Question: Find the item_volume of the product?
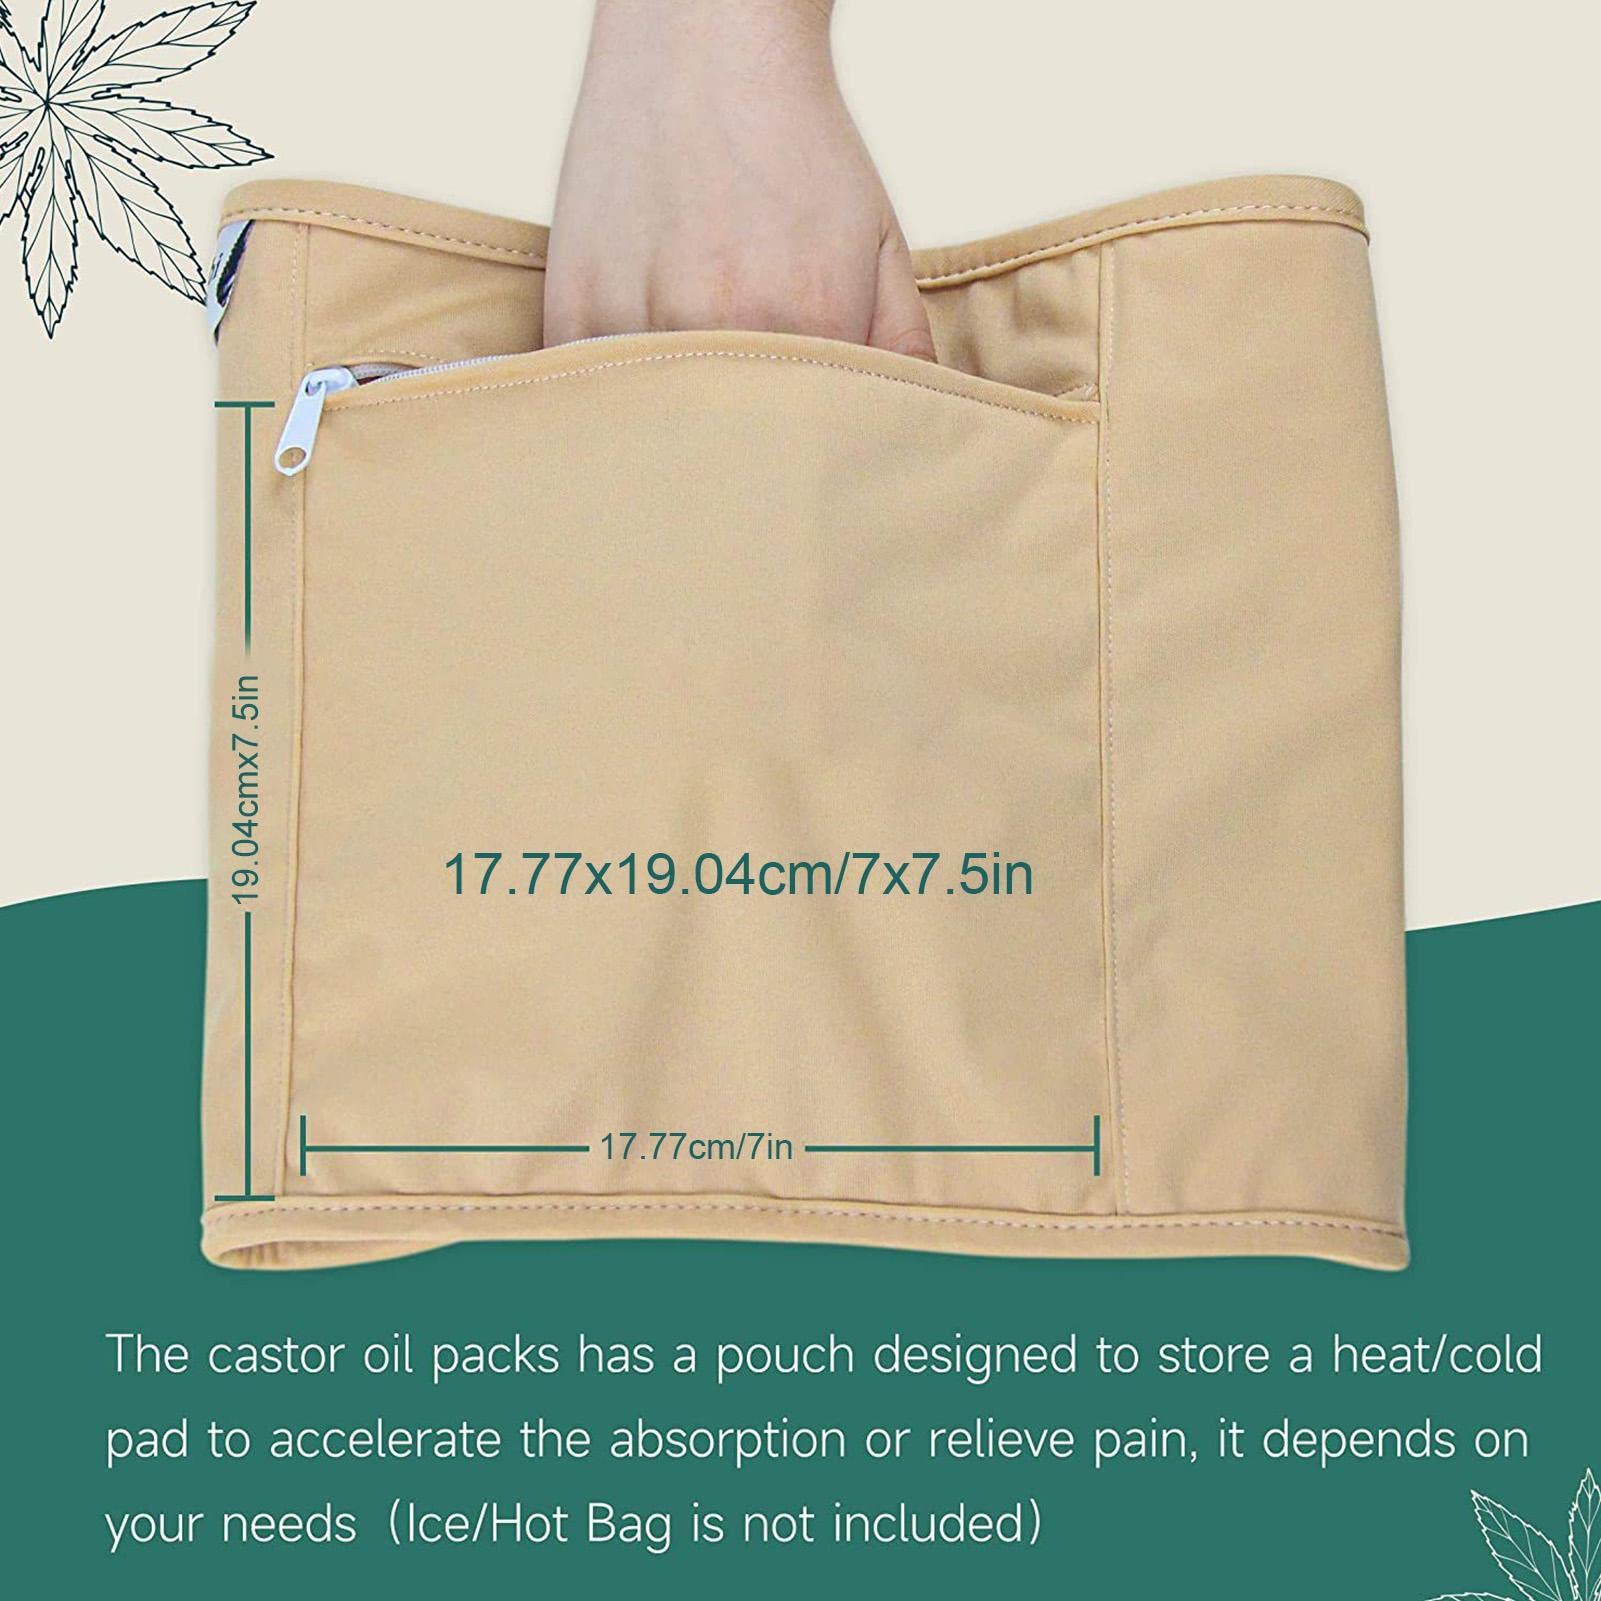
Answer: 17.77 cubic inch